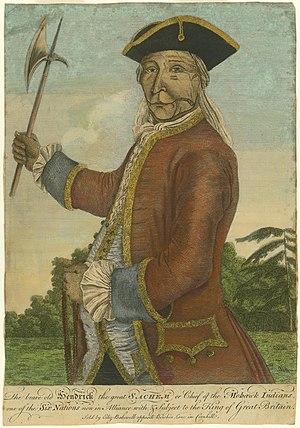
Hendrick Theyanoguin, dont le nom a plusieurs variantes orthographiques, est un important chef mohawk.